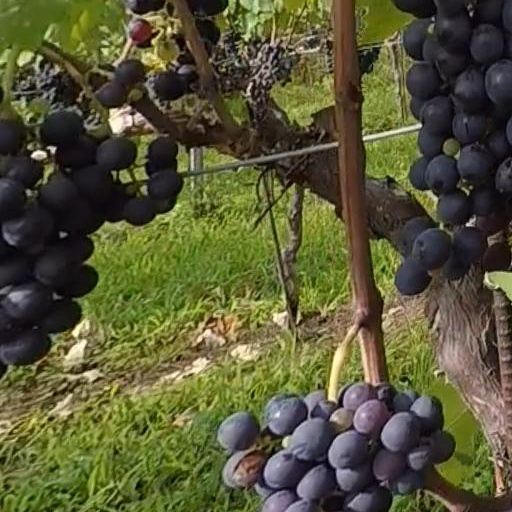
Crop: grape